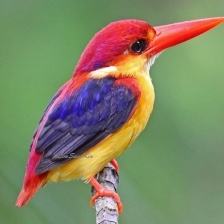
Species: RUFOUS KINGFISHER
Scientific name: CHLOROCERYLE INDA